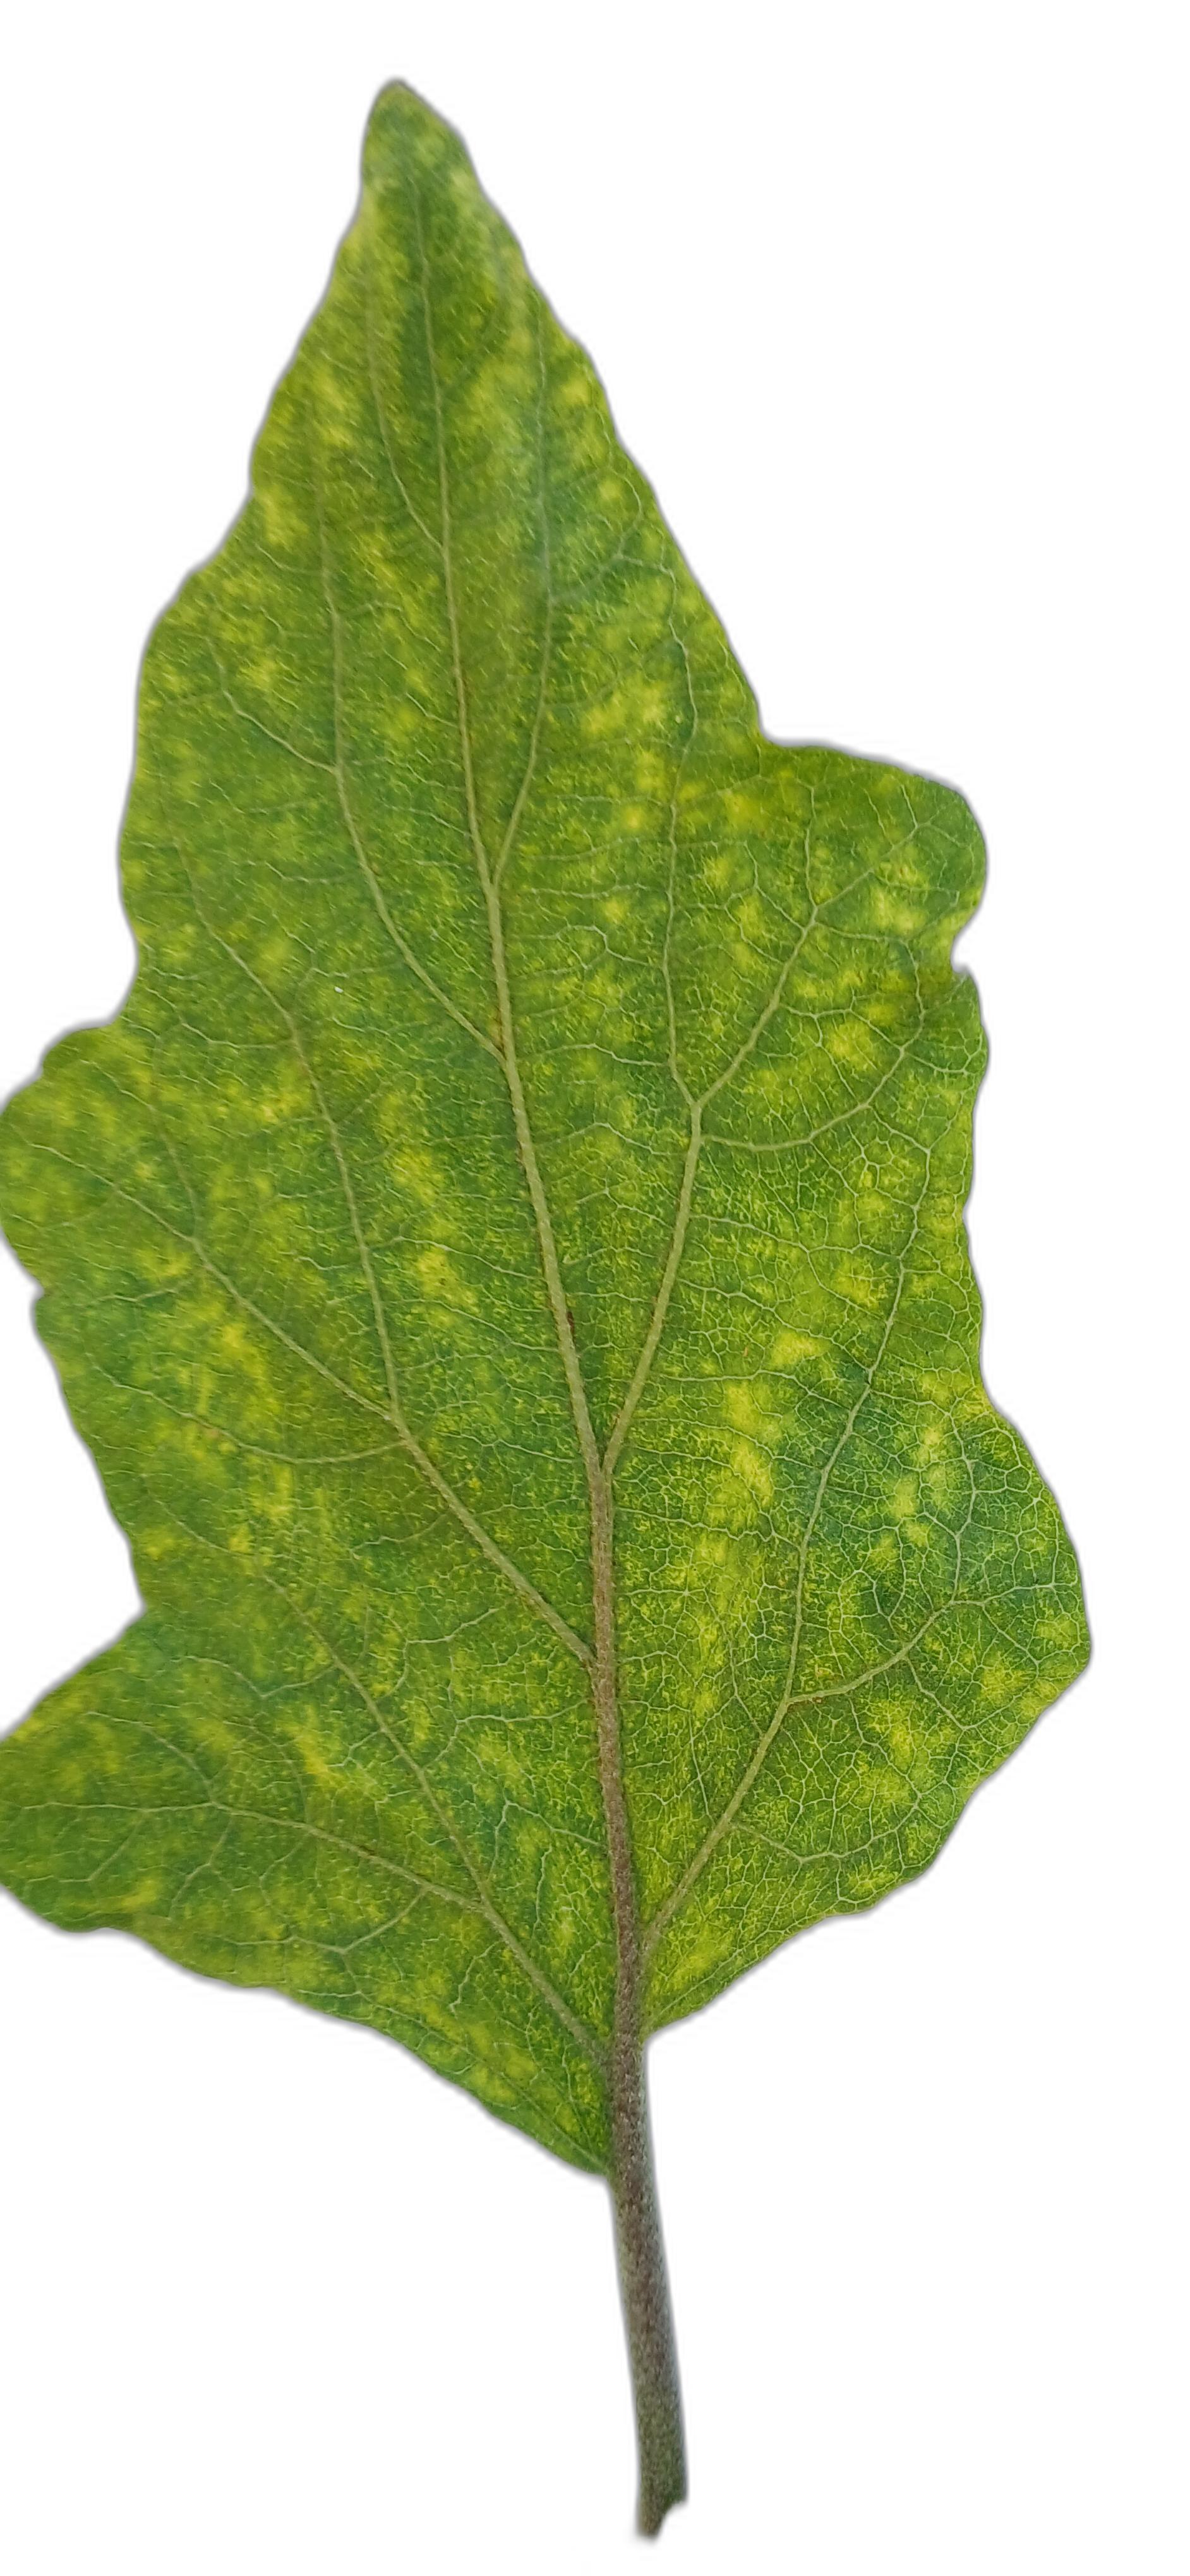
Label: Healthy Leaf